Mario Chalmers

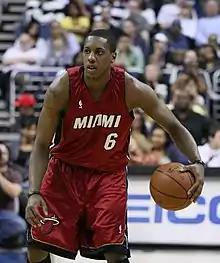
Chalmers with the Miami Heat in 2009

Almario Vernard Chalmers (born May 19, 1986) is an American professional basketball player who last played for the Zamboanga Valientes of the Asian Tournament (TAT). He was selected as the 34th overall pick in the 2008 NBA draft by the Minnesota Timberwolves after playing three seasons of college basketball for the University of Kansas. Chalmers was named the 2006–07 Co-Defensive Player of the Year and the Most Outstanding Player of the 2008 NCAA Division I men's basketball tournament after winning the 2008 NCAA championship.